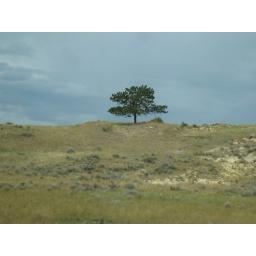
One tree under the big sky in Montana.